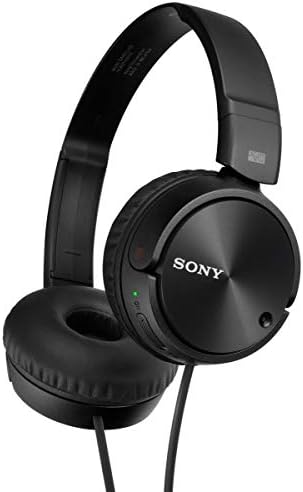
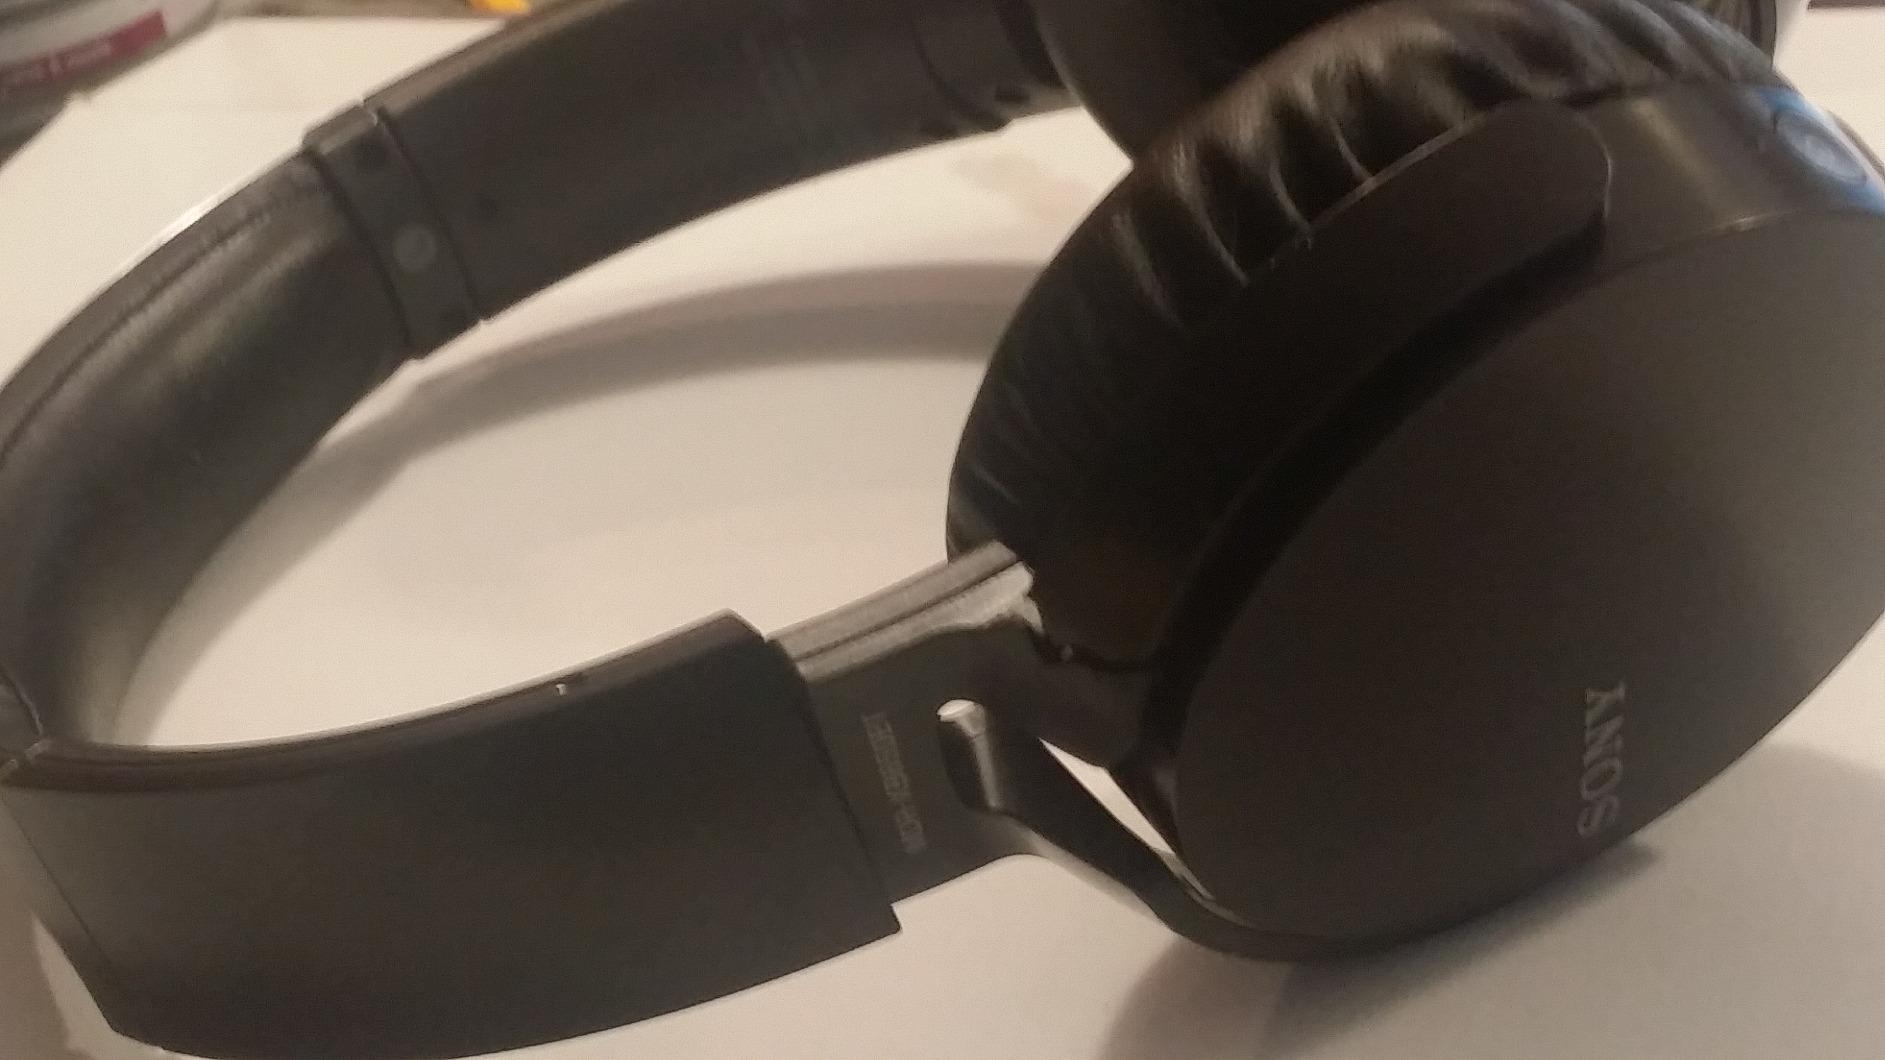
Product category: headphones
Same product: no